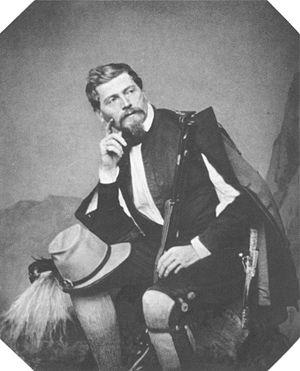
Ludwig Samson Heinrich Arthur, baron von und zu der Tann, devenu en 1868 baron von der Tann-Rathsamhausen, était un général d’infanterie bavarois.